The Haunted Bedroom

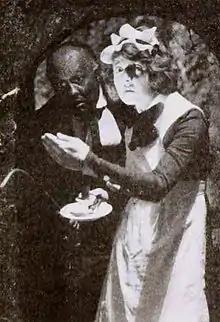
Still showing Enid Bennett (right) with unidentified actor

The Haunted Bedroom is a lost 1919 American silent drama film directed by Fred Niblo and starring Enid Bennett and Dorcas Matthews. The film was also distributed under the title "The Ghost of Whispering Oaks".